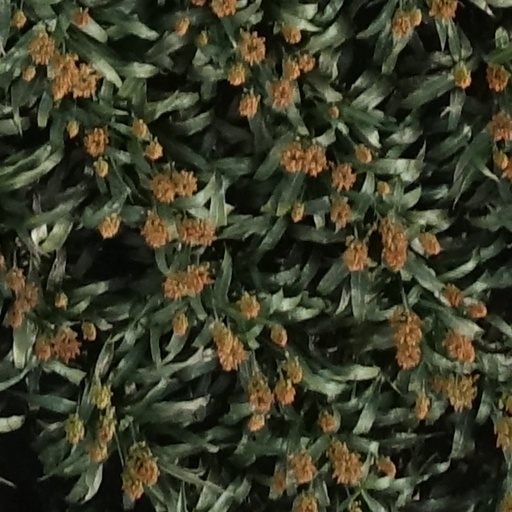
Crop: sorghum